Los Temerarios

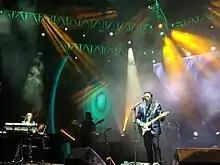
Los Temerarios performing in Puebla, Mexico, in 2014

Los Temerarios were a Mexican grupera band formed in Fresnillo Zacatecas, in 1977 by brothers Adolfo Ángel and Gustavo Ángel and their cousin Fernando Ángel. During their early years, they were known as Conjunto La Brisa. Los Temerarios have recorded more than 20 studio albums and been honored with multiple music awards and nominations, including two Grammy nominations, one Latin Grammy Award, one Excellence Award from Premio Lo Nuestro and another Lifetime Achievement Award from the Latin Billboard Music Awards. In 2016, they were inducted into the Latin Songwriters Hall of Fame.